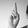
ASL letter: R